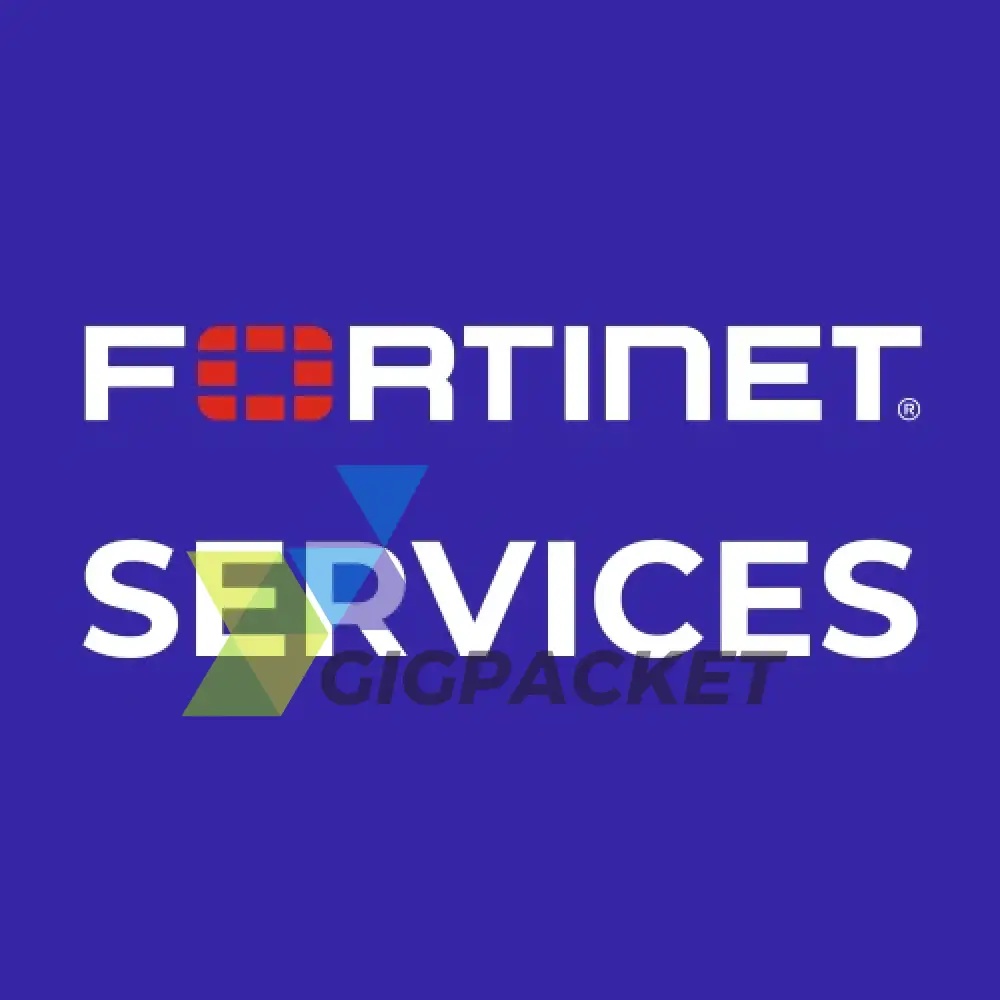
FortiGate FC-10-FG9H1-210-02-12 Months Next Calendar Day Delivery Priority RMA Service (Requires FortiCare Premium or FortiCare Elite)
Experience unparalleled peace of mind with FortiGates Priority RMA Service: Next-day delivery and top-tier support for your cybersecurity needs Experience unparalleled peace of mind with the FortiGate FC-10-FG9H1-210-02 -12 , complete with 12 Months Next Calendar Day Delivery Priority RMA Service. This powerhouse device offers not only cutting-edge security features but also lightning-fast response times for ultimate protection against cyber threats. Imagine never having to worry about network vulnerabilities again as this top-of-the-line product provides unprecedented levels of security and support, ensuring your online presence remains impenetrable. Tech Spec Fortinet Service Next Calendar Day Delivery Priority RMA Service FC-10-FG9H1-210-02-12 12 Months
Brand: Fortinet
Category: Services > Professional Services > Consulting Services